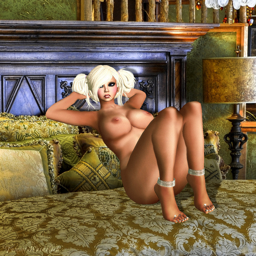
A photoshopped image of a nude woman on a bed
Photo of a nude blond woman wearing ankle bracelets.
a cartoonish image of a nude woman sitting on a bed
a drawing of a naked sim character sitting in bed
an illustration of a naked woman with giant breasts lounging on a bed